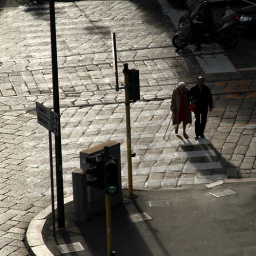
Shot from my hotel window on the third floor of the Hotel Cavour, Via Fatebenefratelli, Milano in strong morning light.